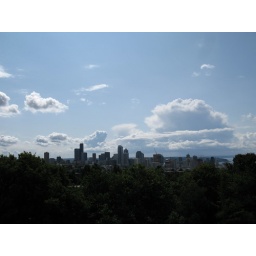
View from the water tower in Volunteer Park